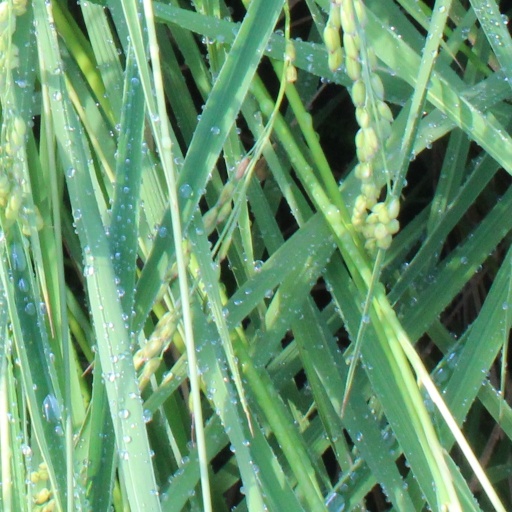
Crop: rice